Stutz (film)

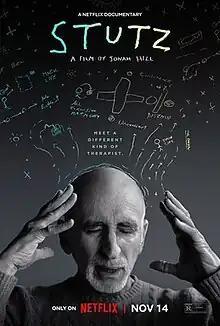
Release poster

Stutz is a 2022 American documentary film produced and directed by Jonah Hill. The film chronicles the life and career of psychiatrist Dr. Phil Stutz, Hill's therapist.